University Bank

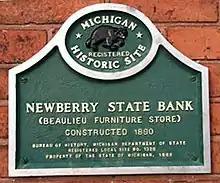
The original Newberry Bank Building in Newberry, Michigan was constructed in 1890 and today serves as the Beaulieu Furniture Store.

University Bank is a community bank headquartered in Ann Arbor, Michigan.